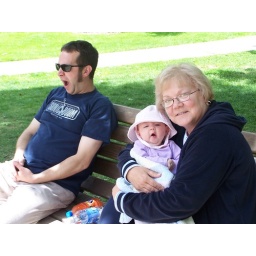
I am tired. The girl in the hat made me this way.